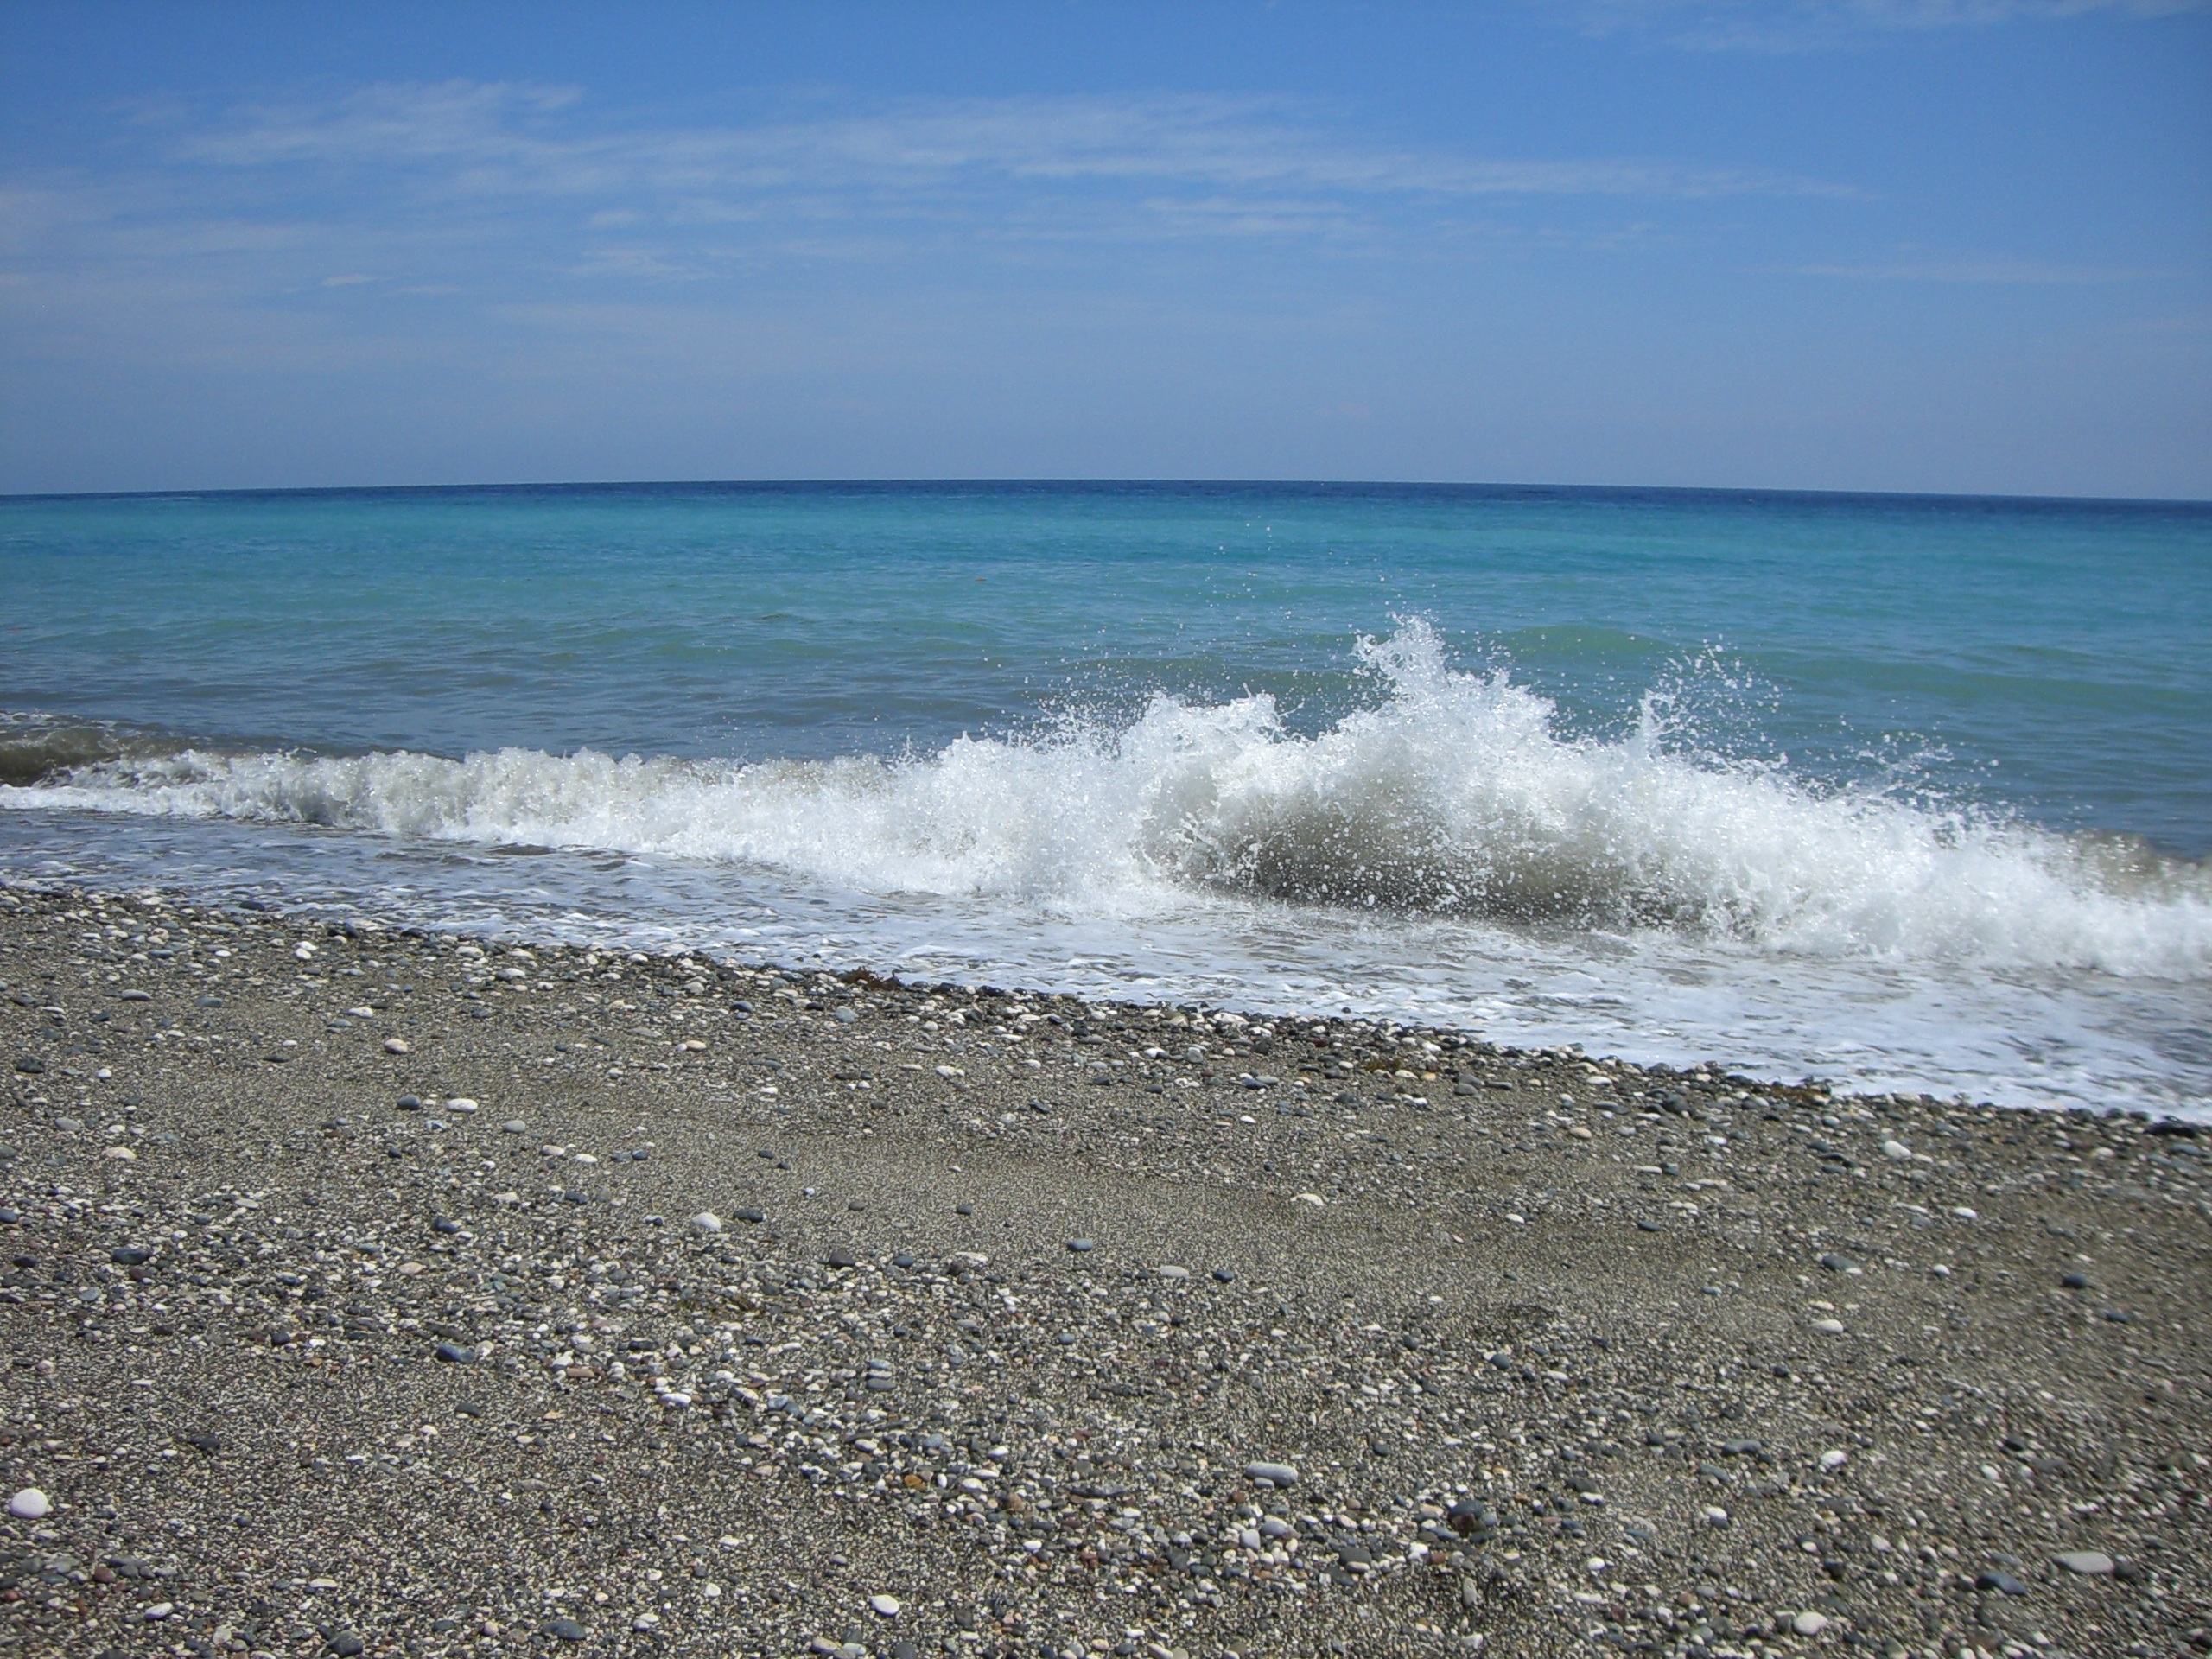
beach, sea, coast, water, nature, sand, rock, ocean, horizon, sky, shore, wave, lake, vacation, blue, material, body of water, cape, wind wave